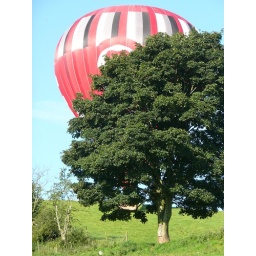
Saturday morning excitement, a hot air balloon coming down to land in the field behind our house